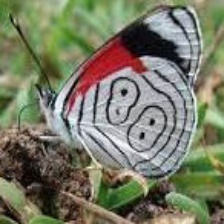
Species: AN 88